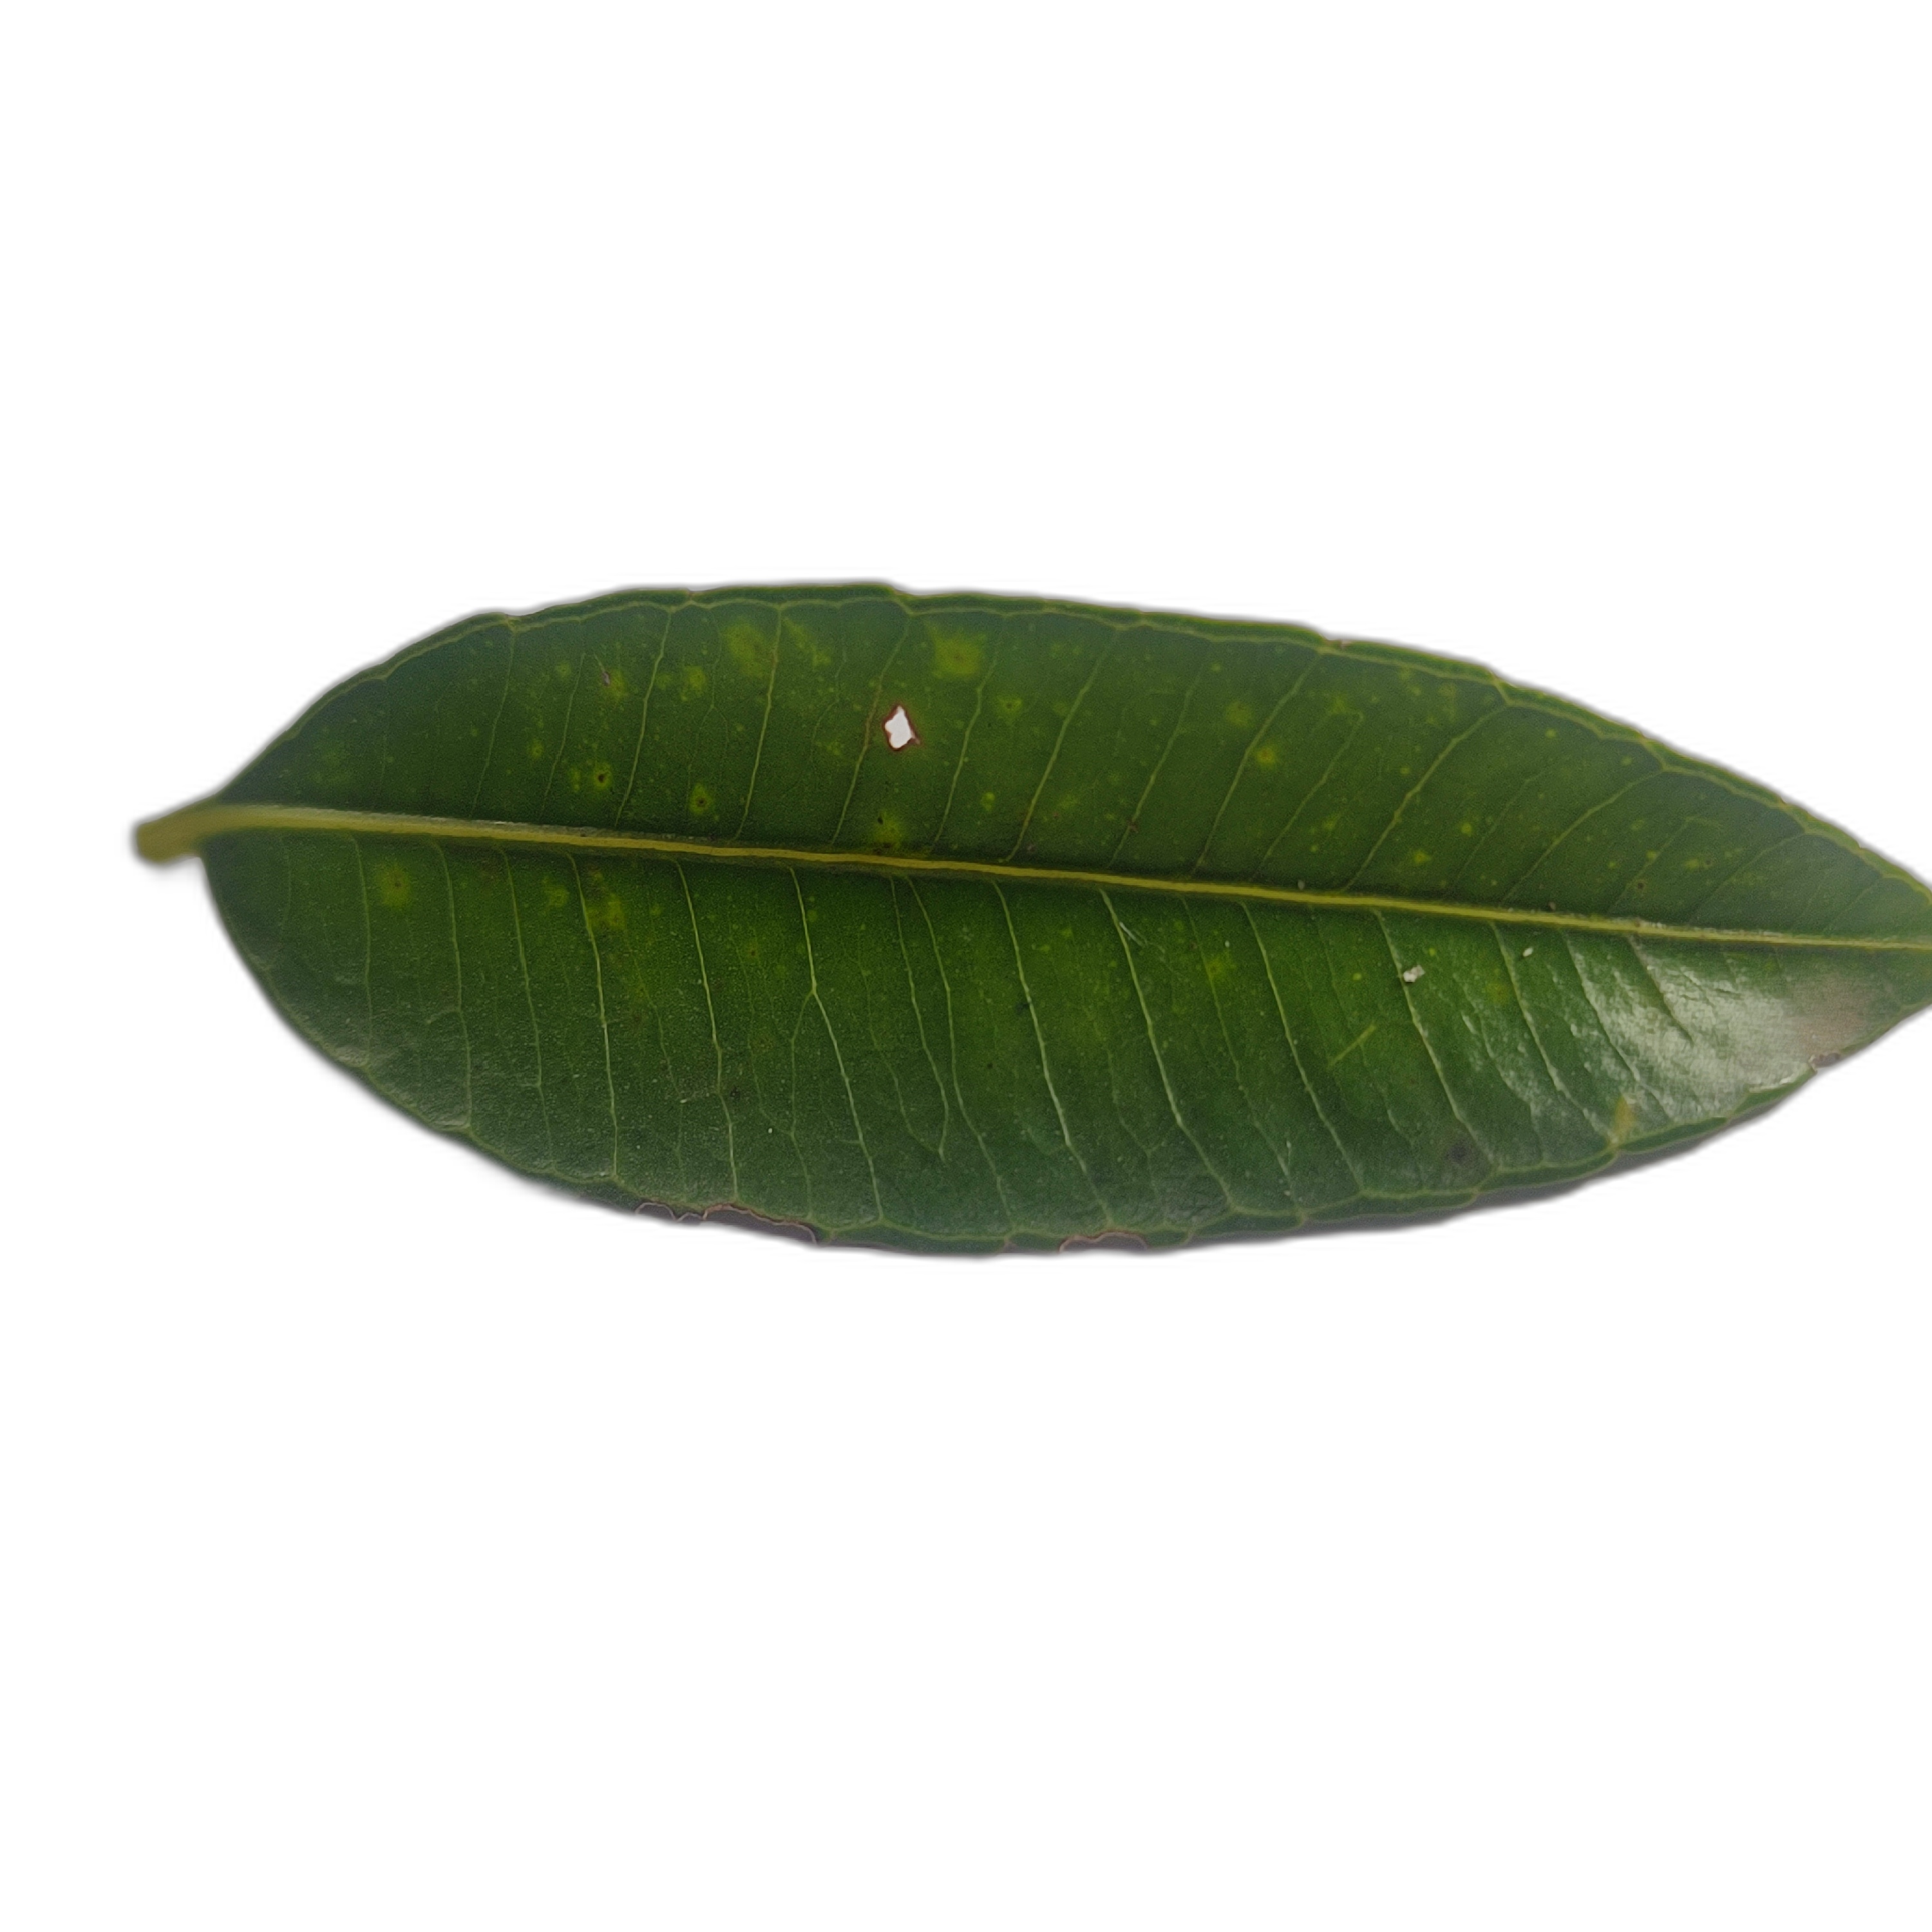
Label: healthy